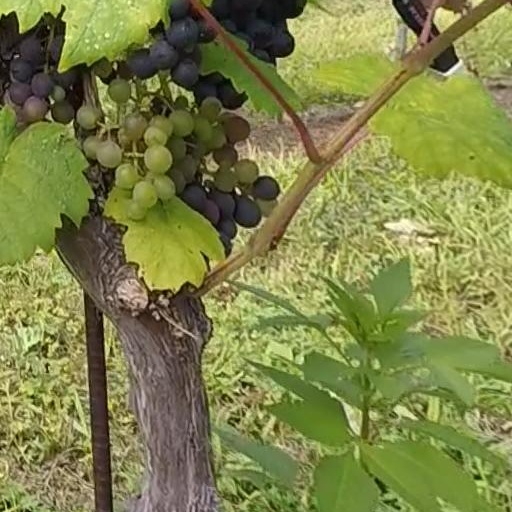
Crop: grape